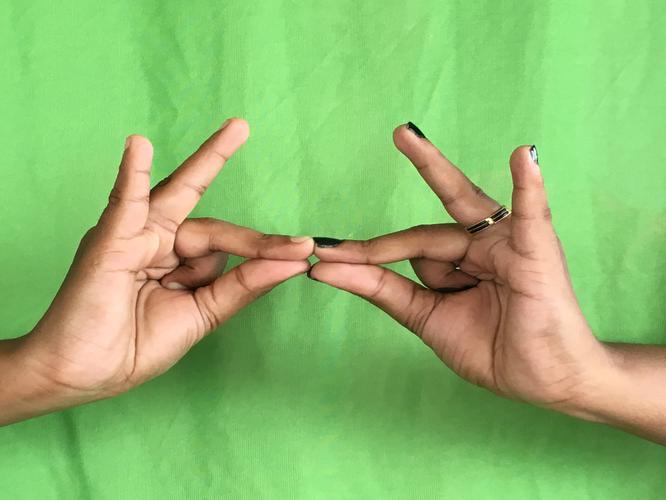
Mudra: Sakata
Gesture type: double_hand